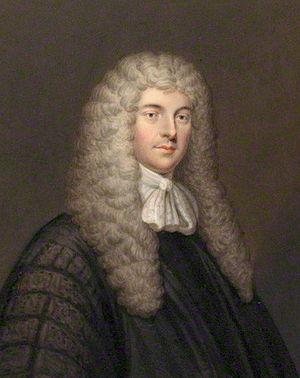
Paul Foley, né vers 1645 et mort le 11 novembre 1699, est un homme d'affaires et homme politique anglais. De conviction whig, il défend les principes d'une monarchie constitutionnelle et parlementaire, ainsi qu'une gestion plus saine des finances du royaume et de l'administration publique. Sa carrière parlementaire se déroule essentiellement sur les bancs de l'opposition.